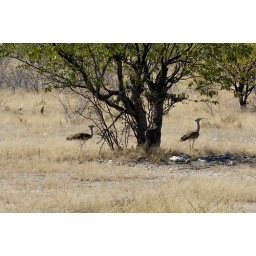
the largest flying birds in the world